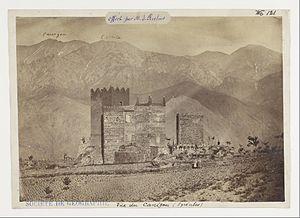
Château de Thorrent et vue du Canigou
Thorrent, Touren ou Torren est une ancienne commune et un hameau situé à Sahorre, dans le département français des Pyrénées-Orientales.